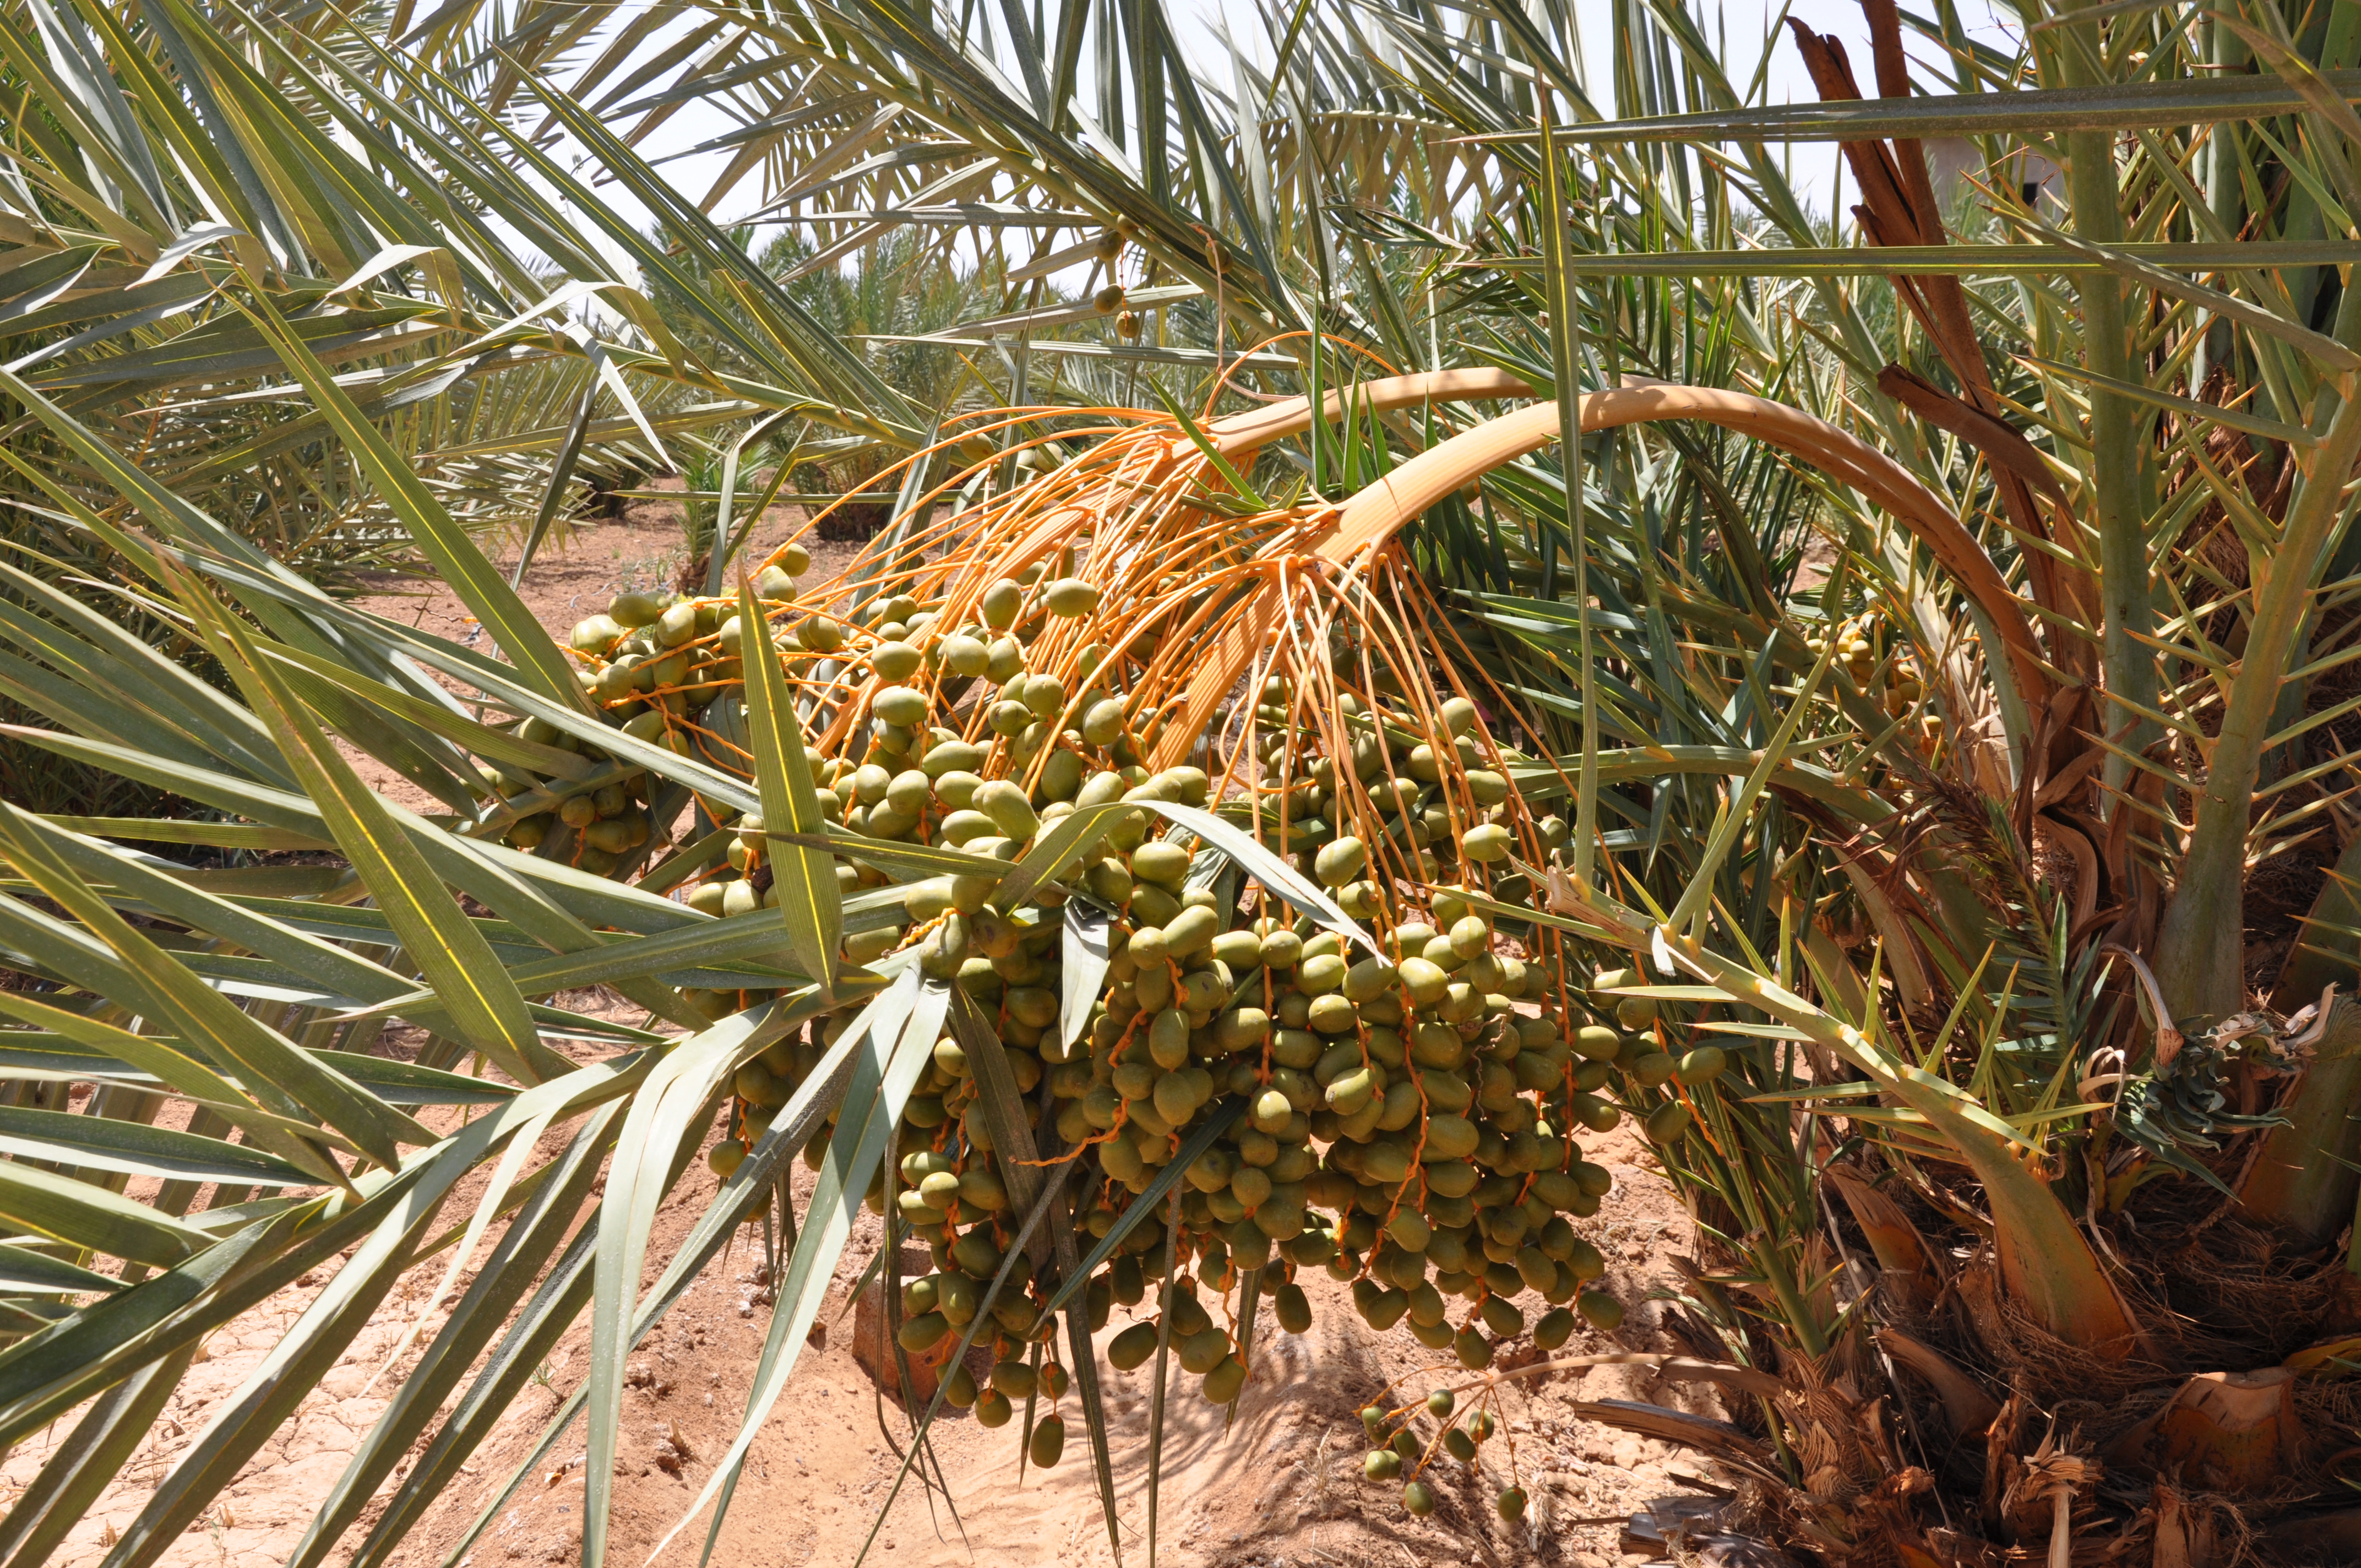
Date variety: Boufagous